Criticism of capitalism

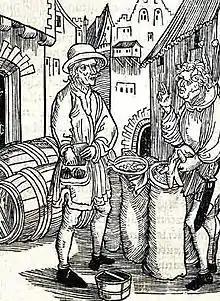
"Of usury", from Sebastian Brant's "Stultifera Navis" (the Ship of Fools; woodcut attributed to Albrecht Dürer)

Critics of capitalism view the system as inherently exploitative. In an economic sense, exploitation is often related to the expropriation of labor for profit and based on Karl Marx's version of the labor theory of value. The labor theory of value was supported by classical economists like David Ricardo and Adam Smith who believed that "the value of a commodity depends on the relative quantity of labor which is necessary for its production".